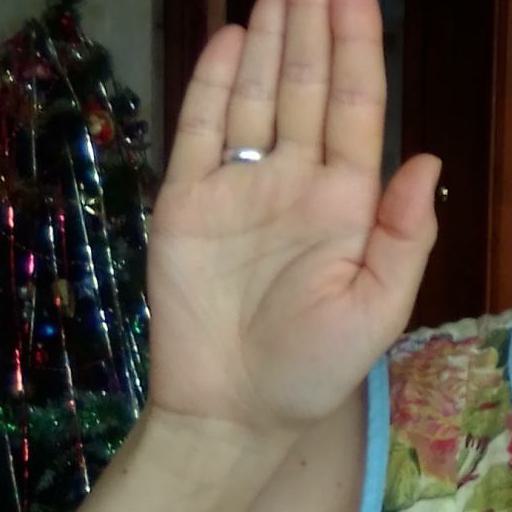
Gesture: stop